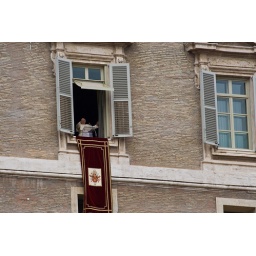
The little man in white at the window